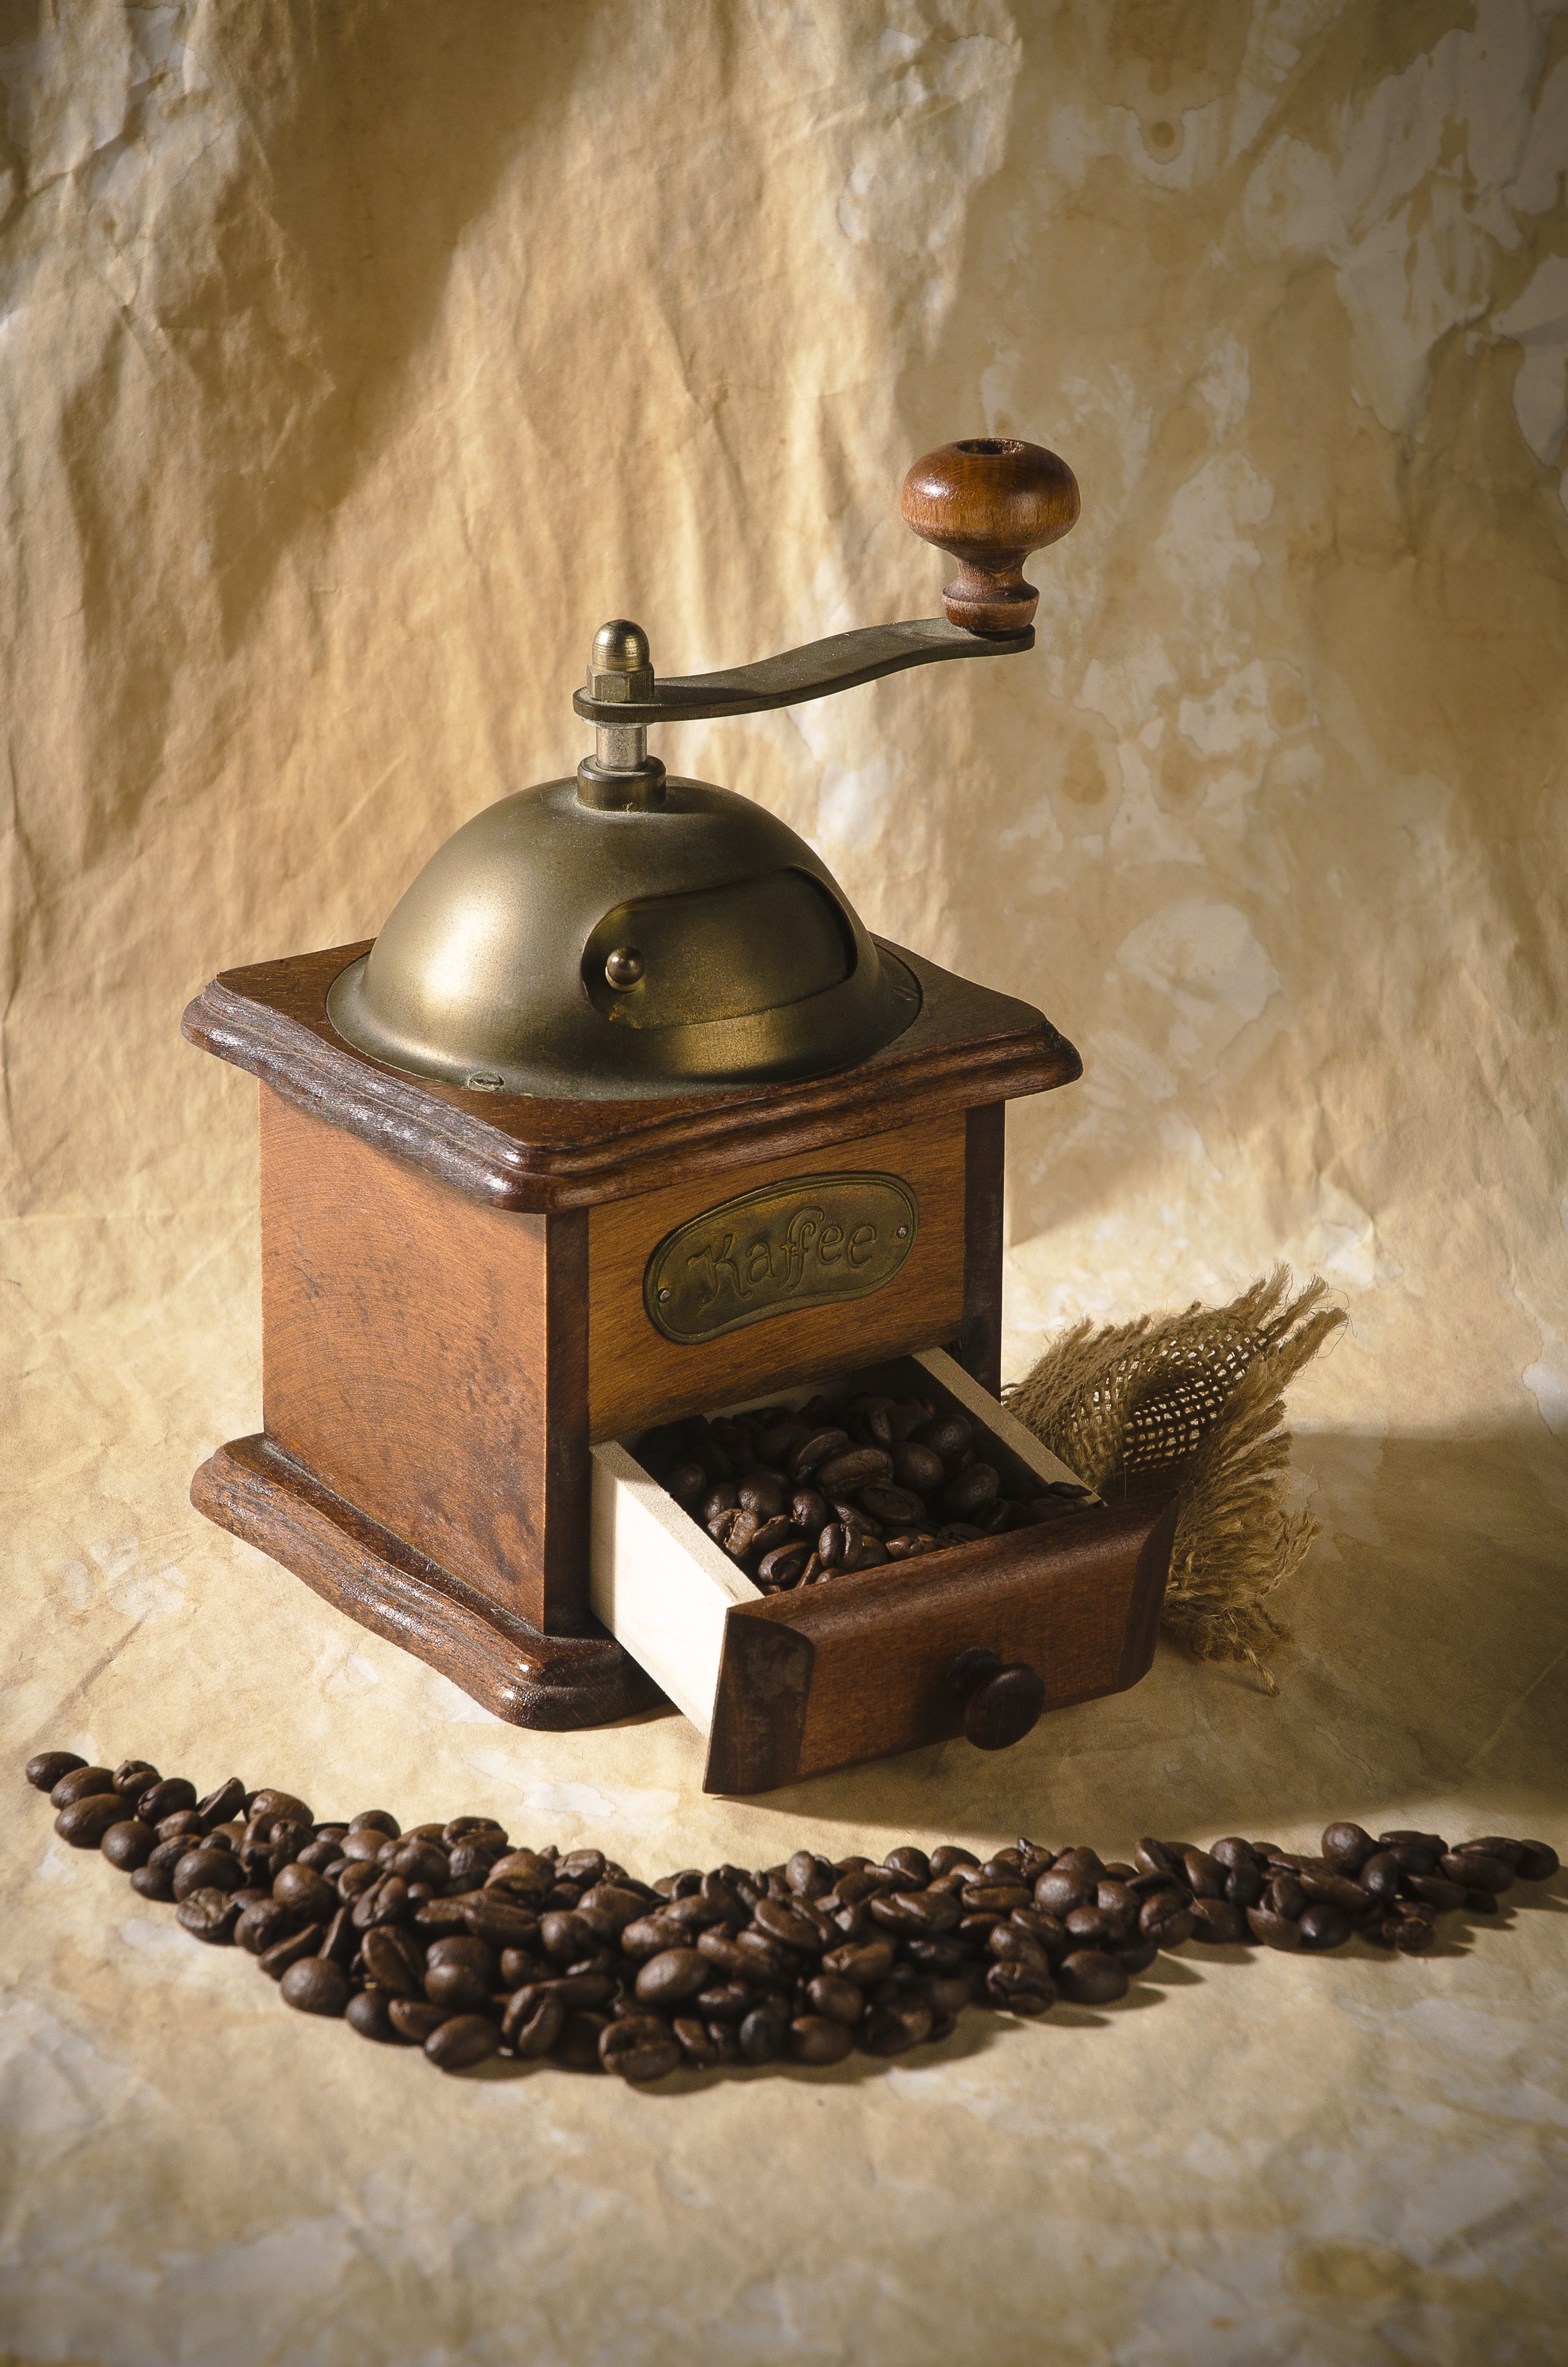
table, coffee, wood, grain, retro, cup, food, studio, brown, lighting, cuisine, still life, coffee grinder, grinder, hearth, wavelet, grain coffee